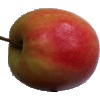
Label: Apple Pink Lady 1